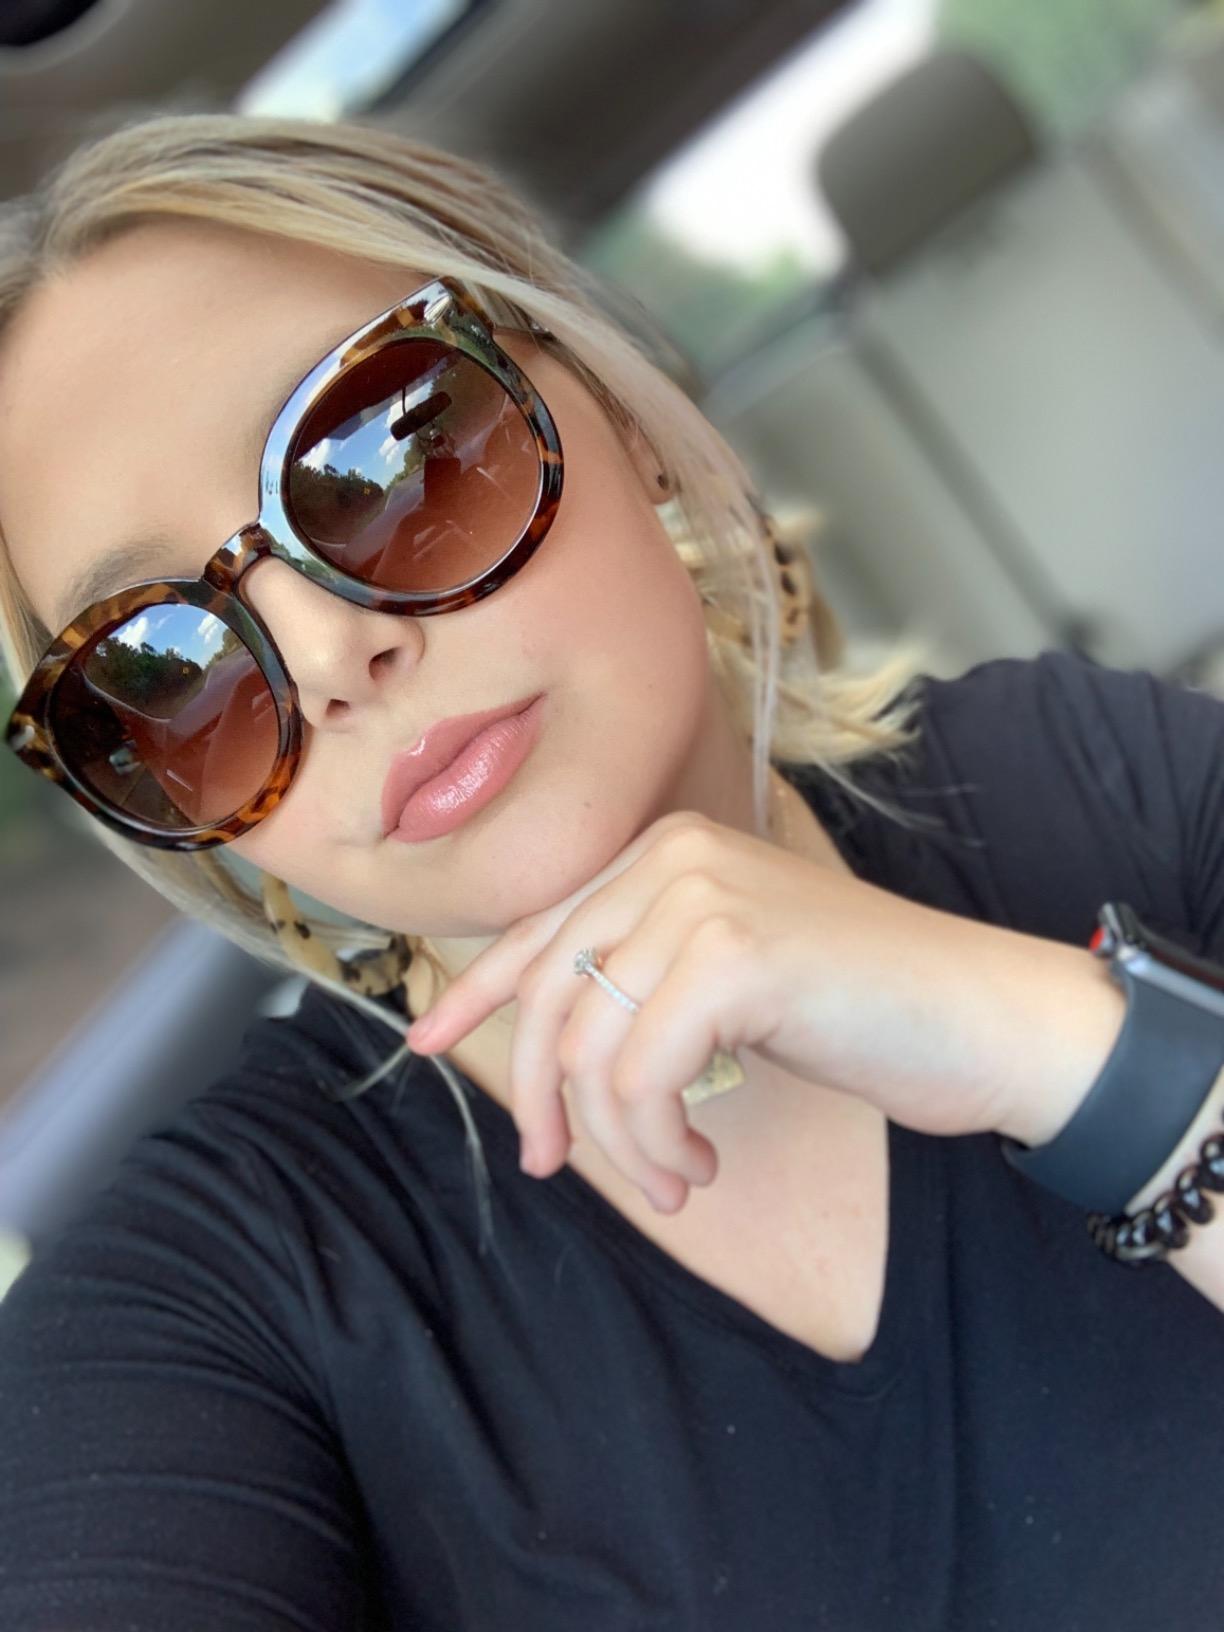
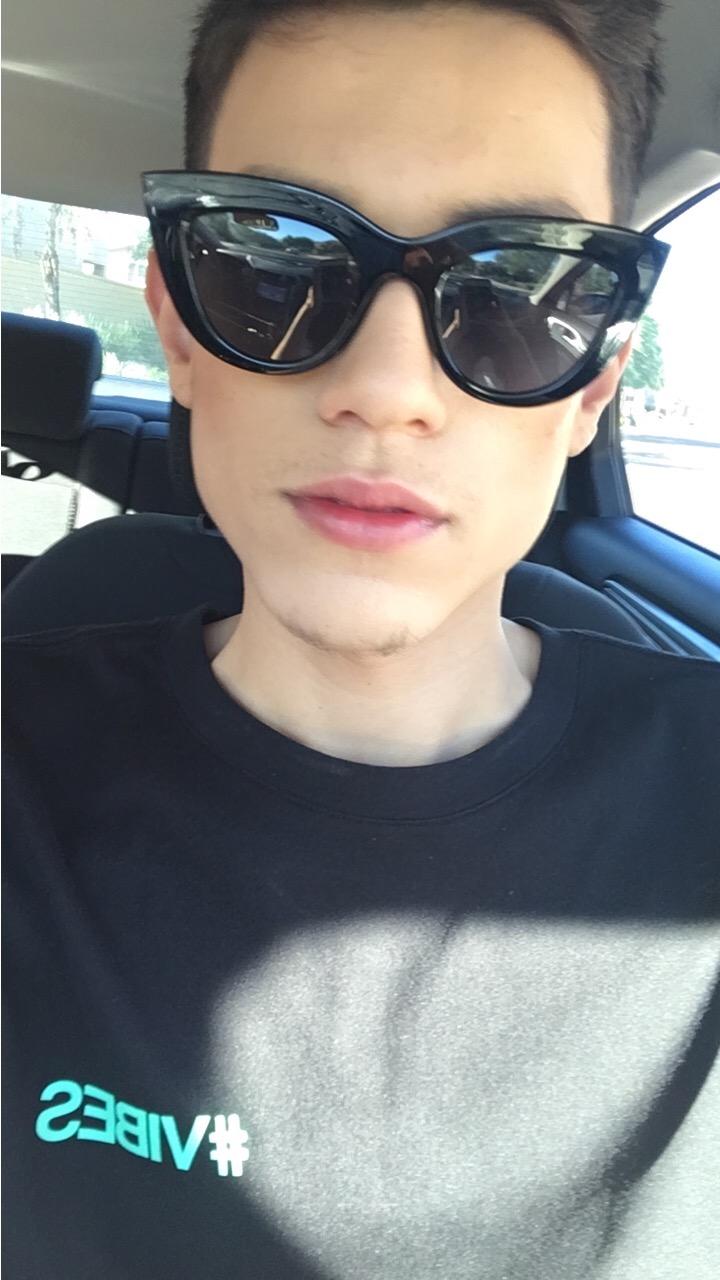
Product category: accessories_sunglasses
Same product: no